Seth Kinman

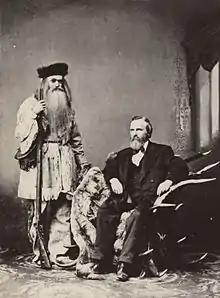
Kinman and Governor Rutherford B. Hayes on September 18, 1876

On September 18, 1876, Kinman presented an elkhorn chair to Governor Rutherford Hayes of Ohio, who was soon to become the President of the United States. The chair is now displayed in the Rutherford B. Hayes Presidential Center in Fremont, Ohio. He later gave a chair constructed of bearskin and other bear body parts to Hayes's vice-president William A. Wheeler.